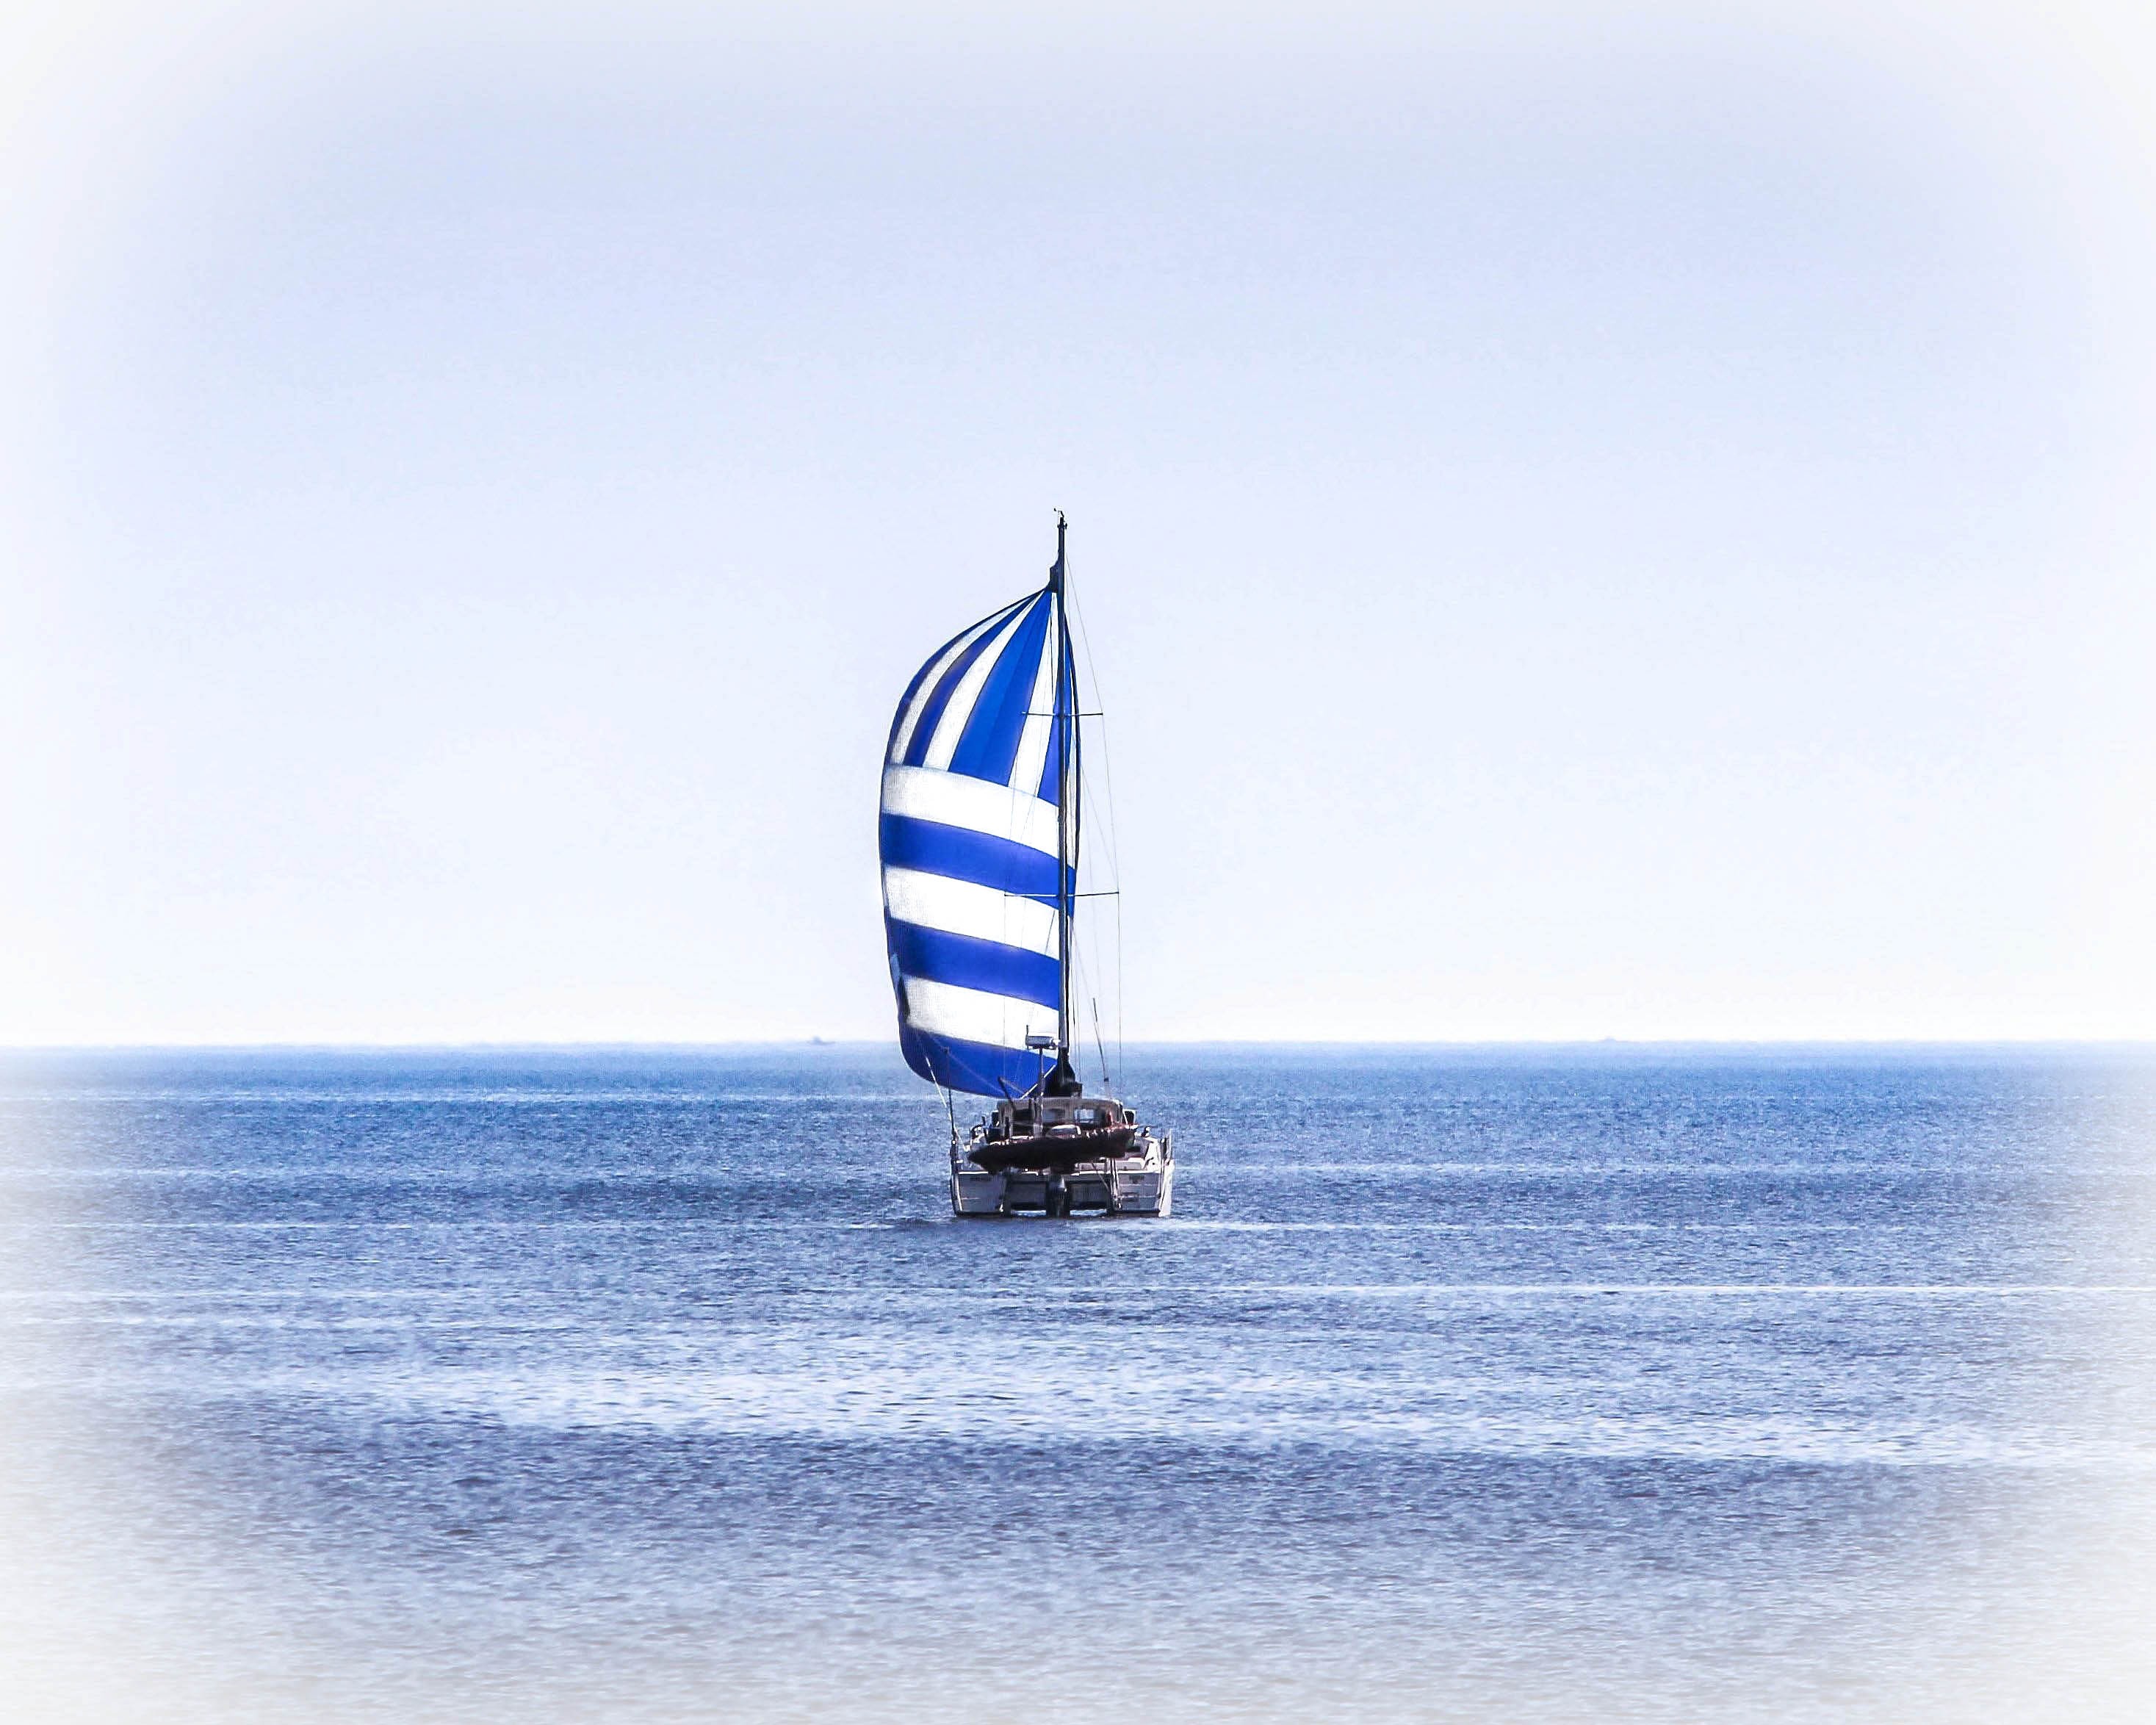
sea, boat, lake, wind, transport, vehicle, sailing, yacht, surfboard, tourism, sailboat, windsurfing, sail, superior, catamaran, sailing ship, wind wave, surfing equipment and supplies